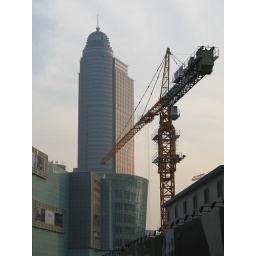
A construction crane across from Deji Plaza, with one of the many office towers rising in the background.